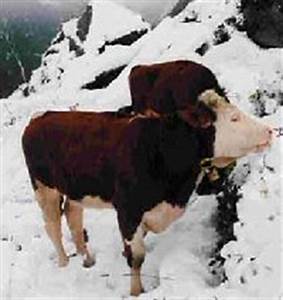
Label: mucca